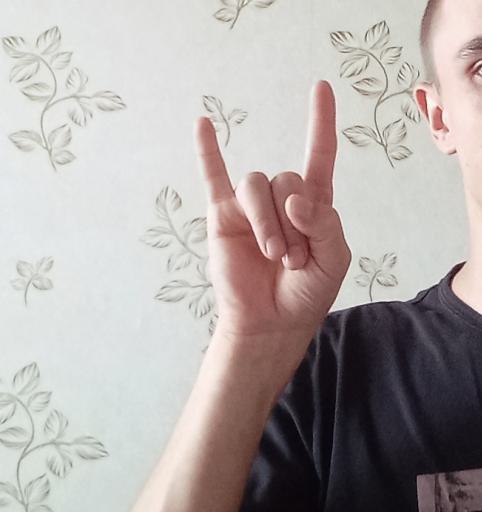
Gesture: rock